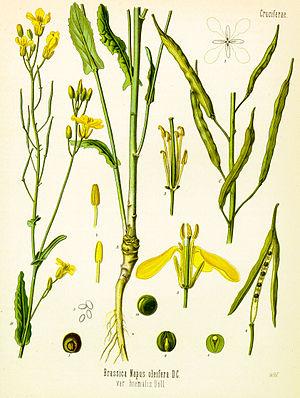
Colza d'hiver, Brassica napus subsp. napus forma napus (= brassica napus oleifera DC var. hiemalis Döll. = Brassica napus biennis Rchb.[1]). - Planche botanique n° I-9 de l'Atlas des Plantes médicinales de Köhler, en images réalistes avec brèves notes explicatives consacrées au colza."
Le colza est une plante annuelle à fleurs jaunes de la famille des Brassicacées, famille anciennement nommée Crucifères. Elle est largement cultivée pour la production d'huile alimentaire et d'agrocarburant. C'est, avec le tournesol et l'olivier, l'une des trois principales sources d'huile végétale alimentaire en Europe.